Space Shuttle program

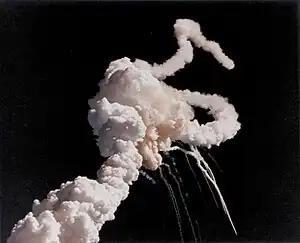
In 1986, "Challenger" disintegrated one minute and 13 seconds after liftoff.

Close-up video footage of "Challenger" during its final launch on January 28, 1986, clearly shows that the problems began due to an O-ring failure on the right solid rocket booster (SRB). The hot plume of gas leaking from the failed joint caused the collapse of the external tank, which then resulted in the orbiter's disintegration due to high aerodynamic stress. The accident resulted in the loss of all seven astronauts on board. "Endeavour" (OV-105) was built to replace "Challenger" (using structural spare parts originally intended for the other orbiters) and delivered in May 1991; it was first launched a year later.